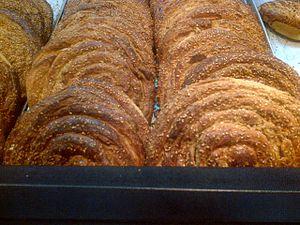
Le tsouréki, aussi appelé çörek en turc, çörək en azéri, չորեկ en arménien, est un pain sucré, proche de la brioche, utilisé dans la cuisine de nombreux pays.